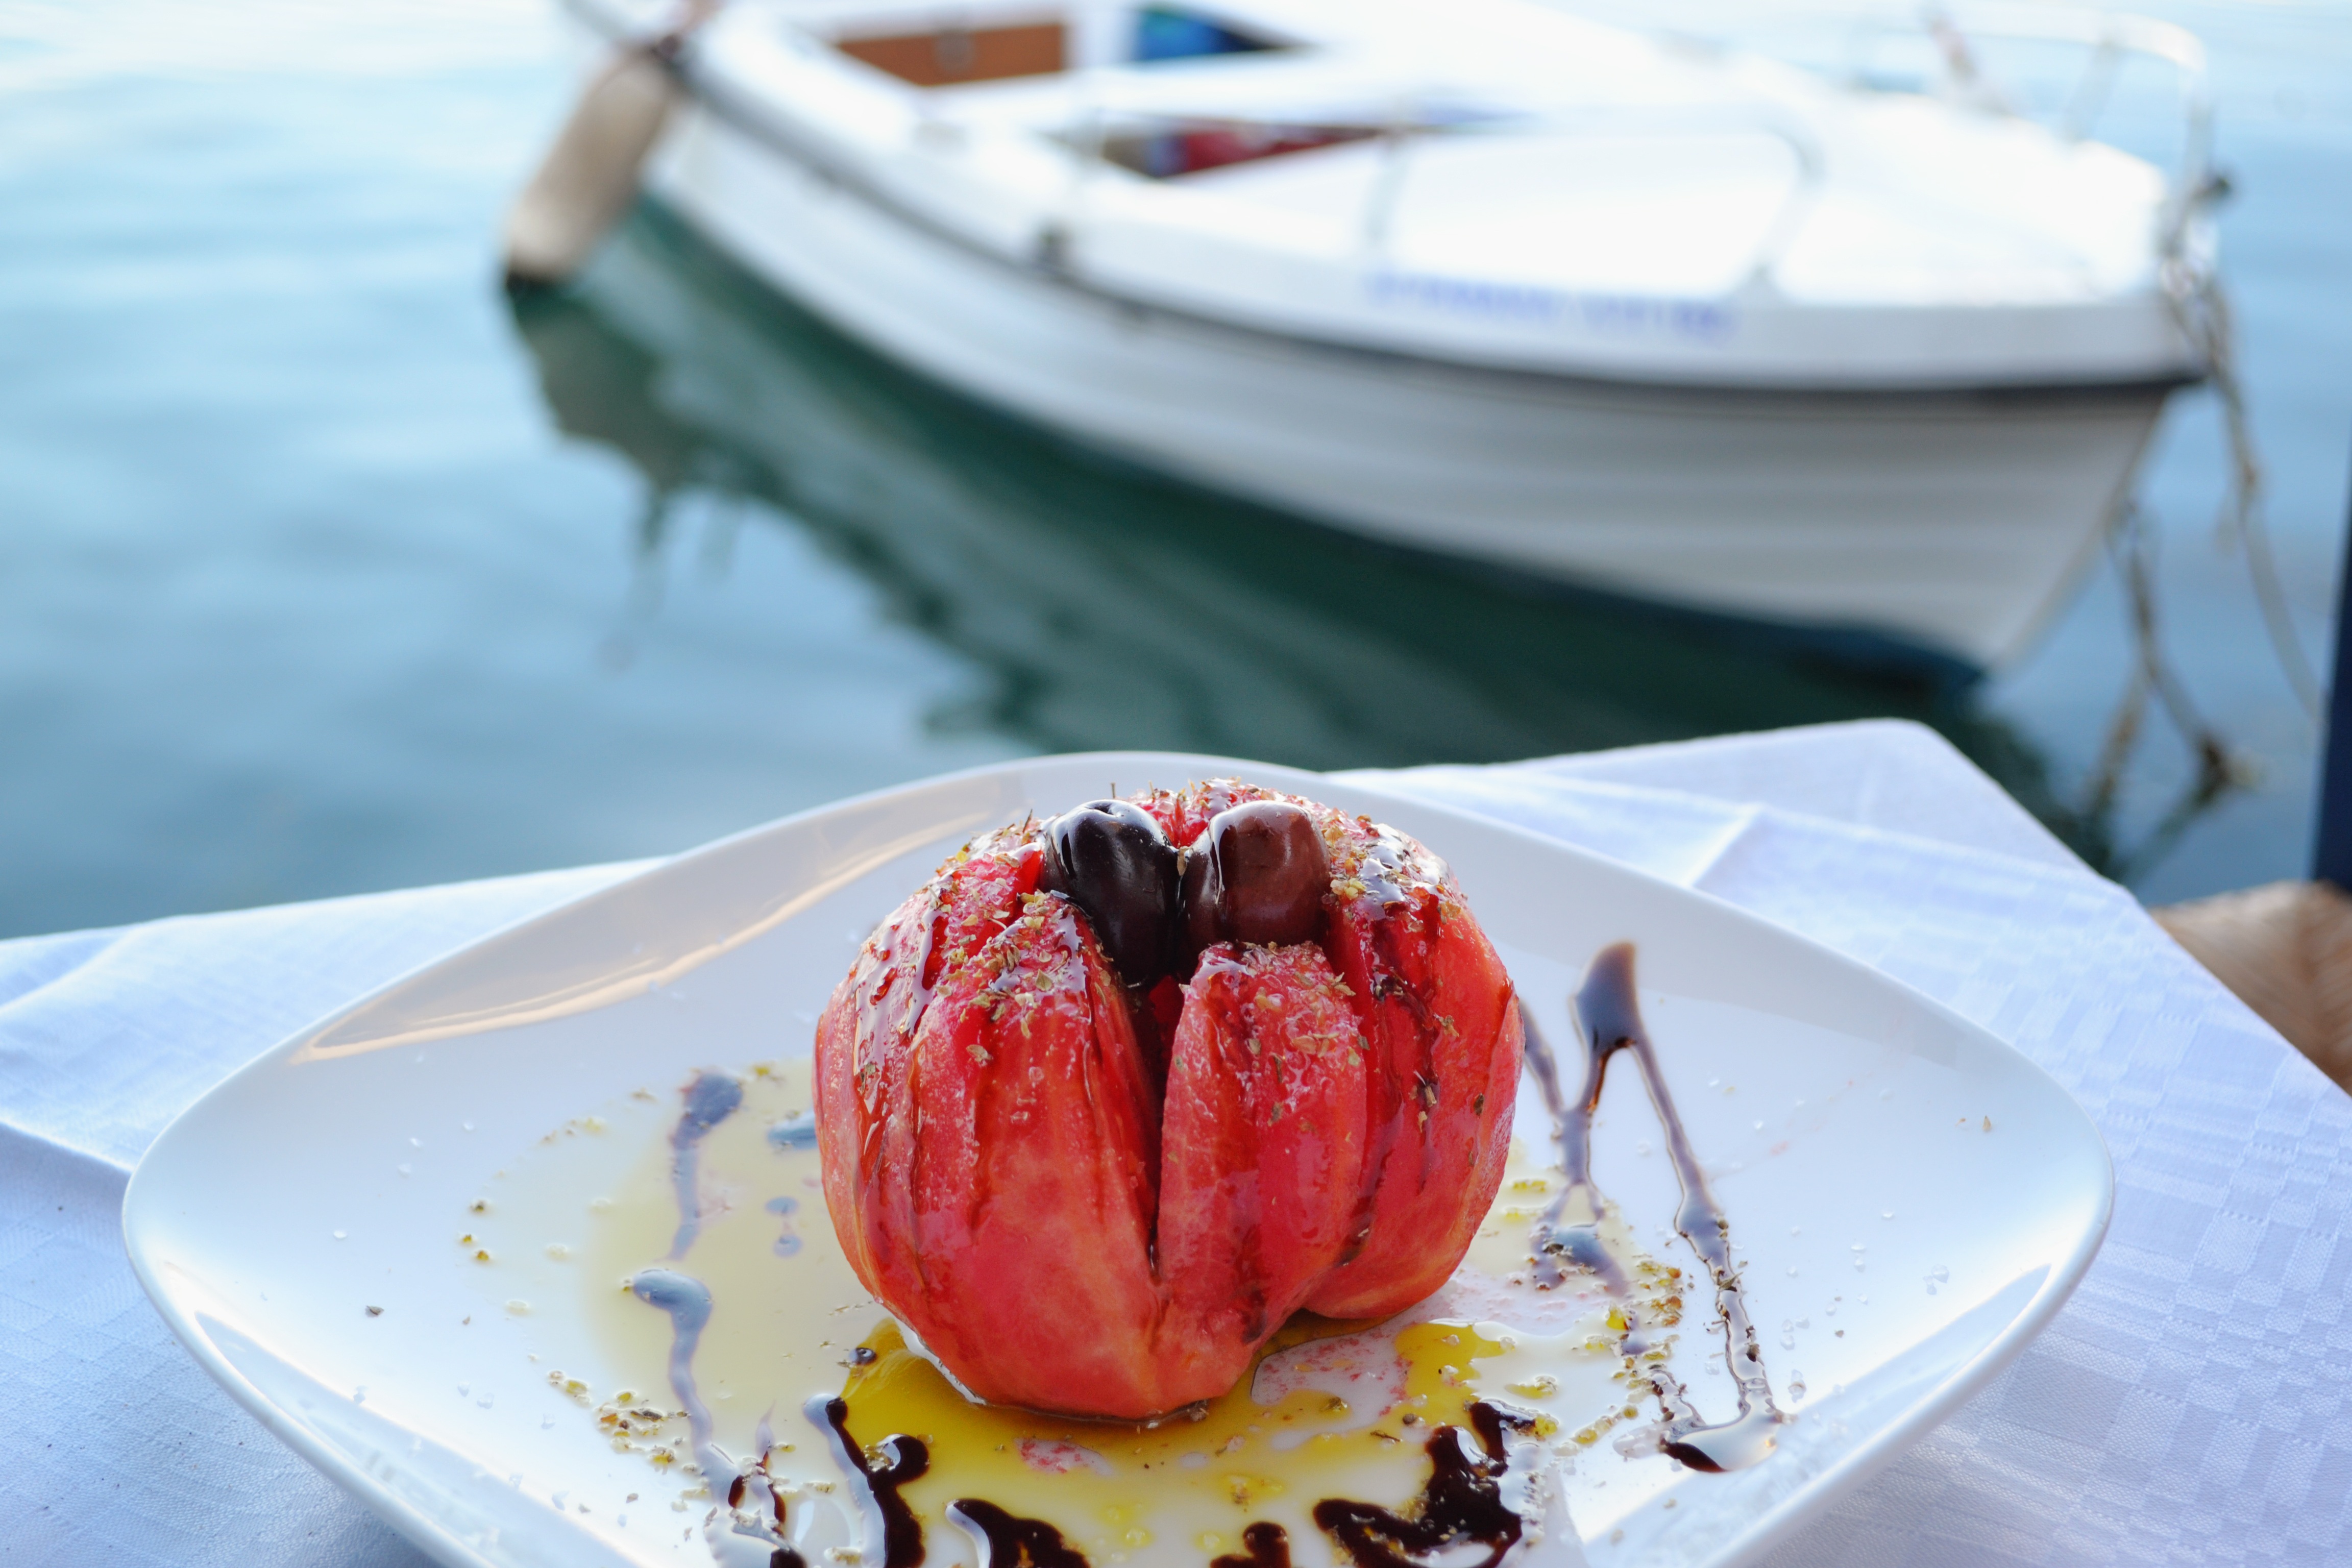
landscape, sea, seaside, dish, food, salad, mediterranean, red, vegetable, seascape, plate, fresh, gourmet, healthy, dessert, cuisine, tomato, tomatoes, greece, entree, oil, flavor, tomato salad, outdoor food, food by the sea, food with a view